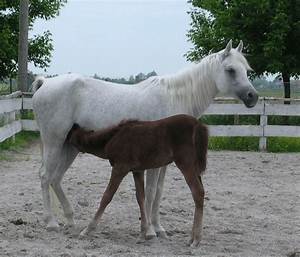
Label: cavallo